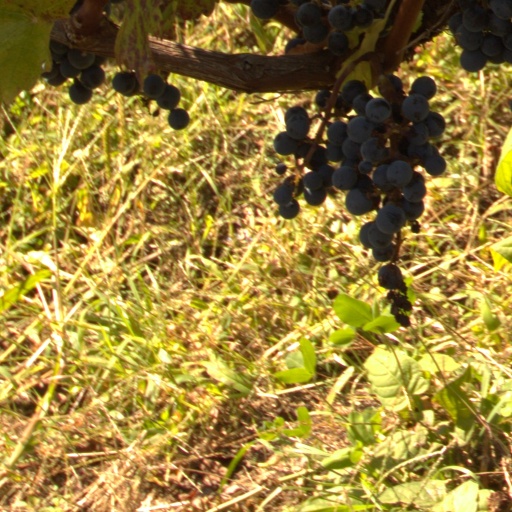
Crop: grape